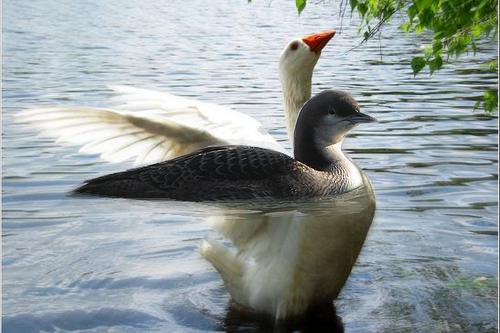
Bird species: Pacific_Loon
Bird type: waterbird
Background: water